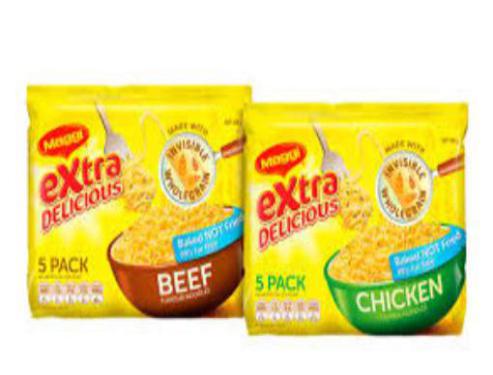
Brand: maggi noodles
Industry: Food